Charles III of Spain

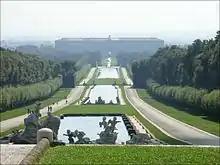
Palace of Caserta

Beginning in 1721, King Philip had been negotiating with the Duke of Orléans, the French regent, to arrange three Franco-Spanish marriages that could potentially ease tense relations. The young Louis XV of France would marry the three-year-old Infanta Mariana Victoria and thus she would become Queen of France; Charles's half-brother Louis would marry the fourth surviving daughter of the regent, Louise Élisabeth d'Orléans. Charles himself would be engaged to Philippine Élisabeth d'Orléans, who was the fifth surviving daughter of the Duke of Orléans.